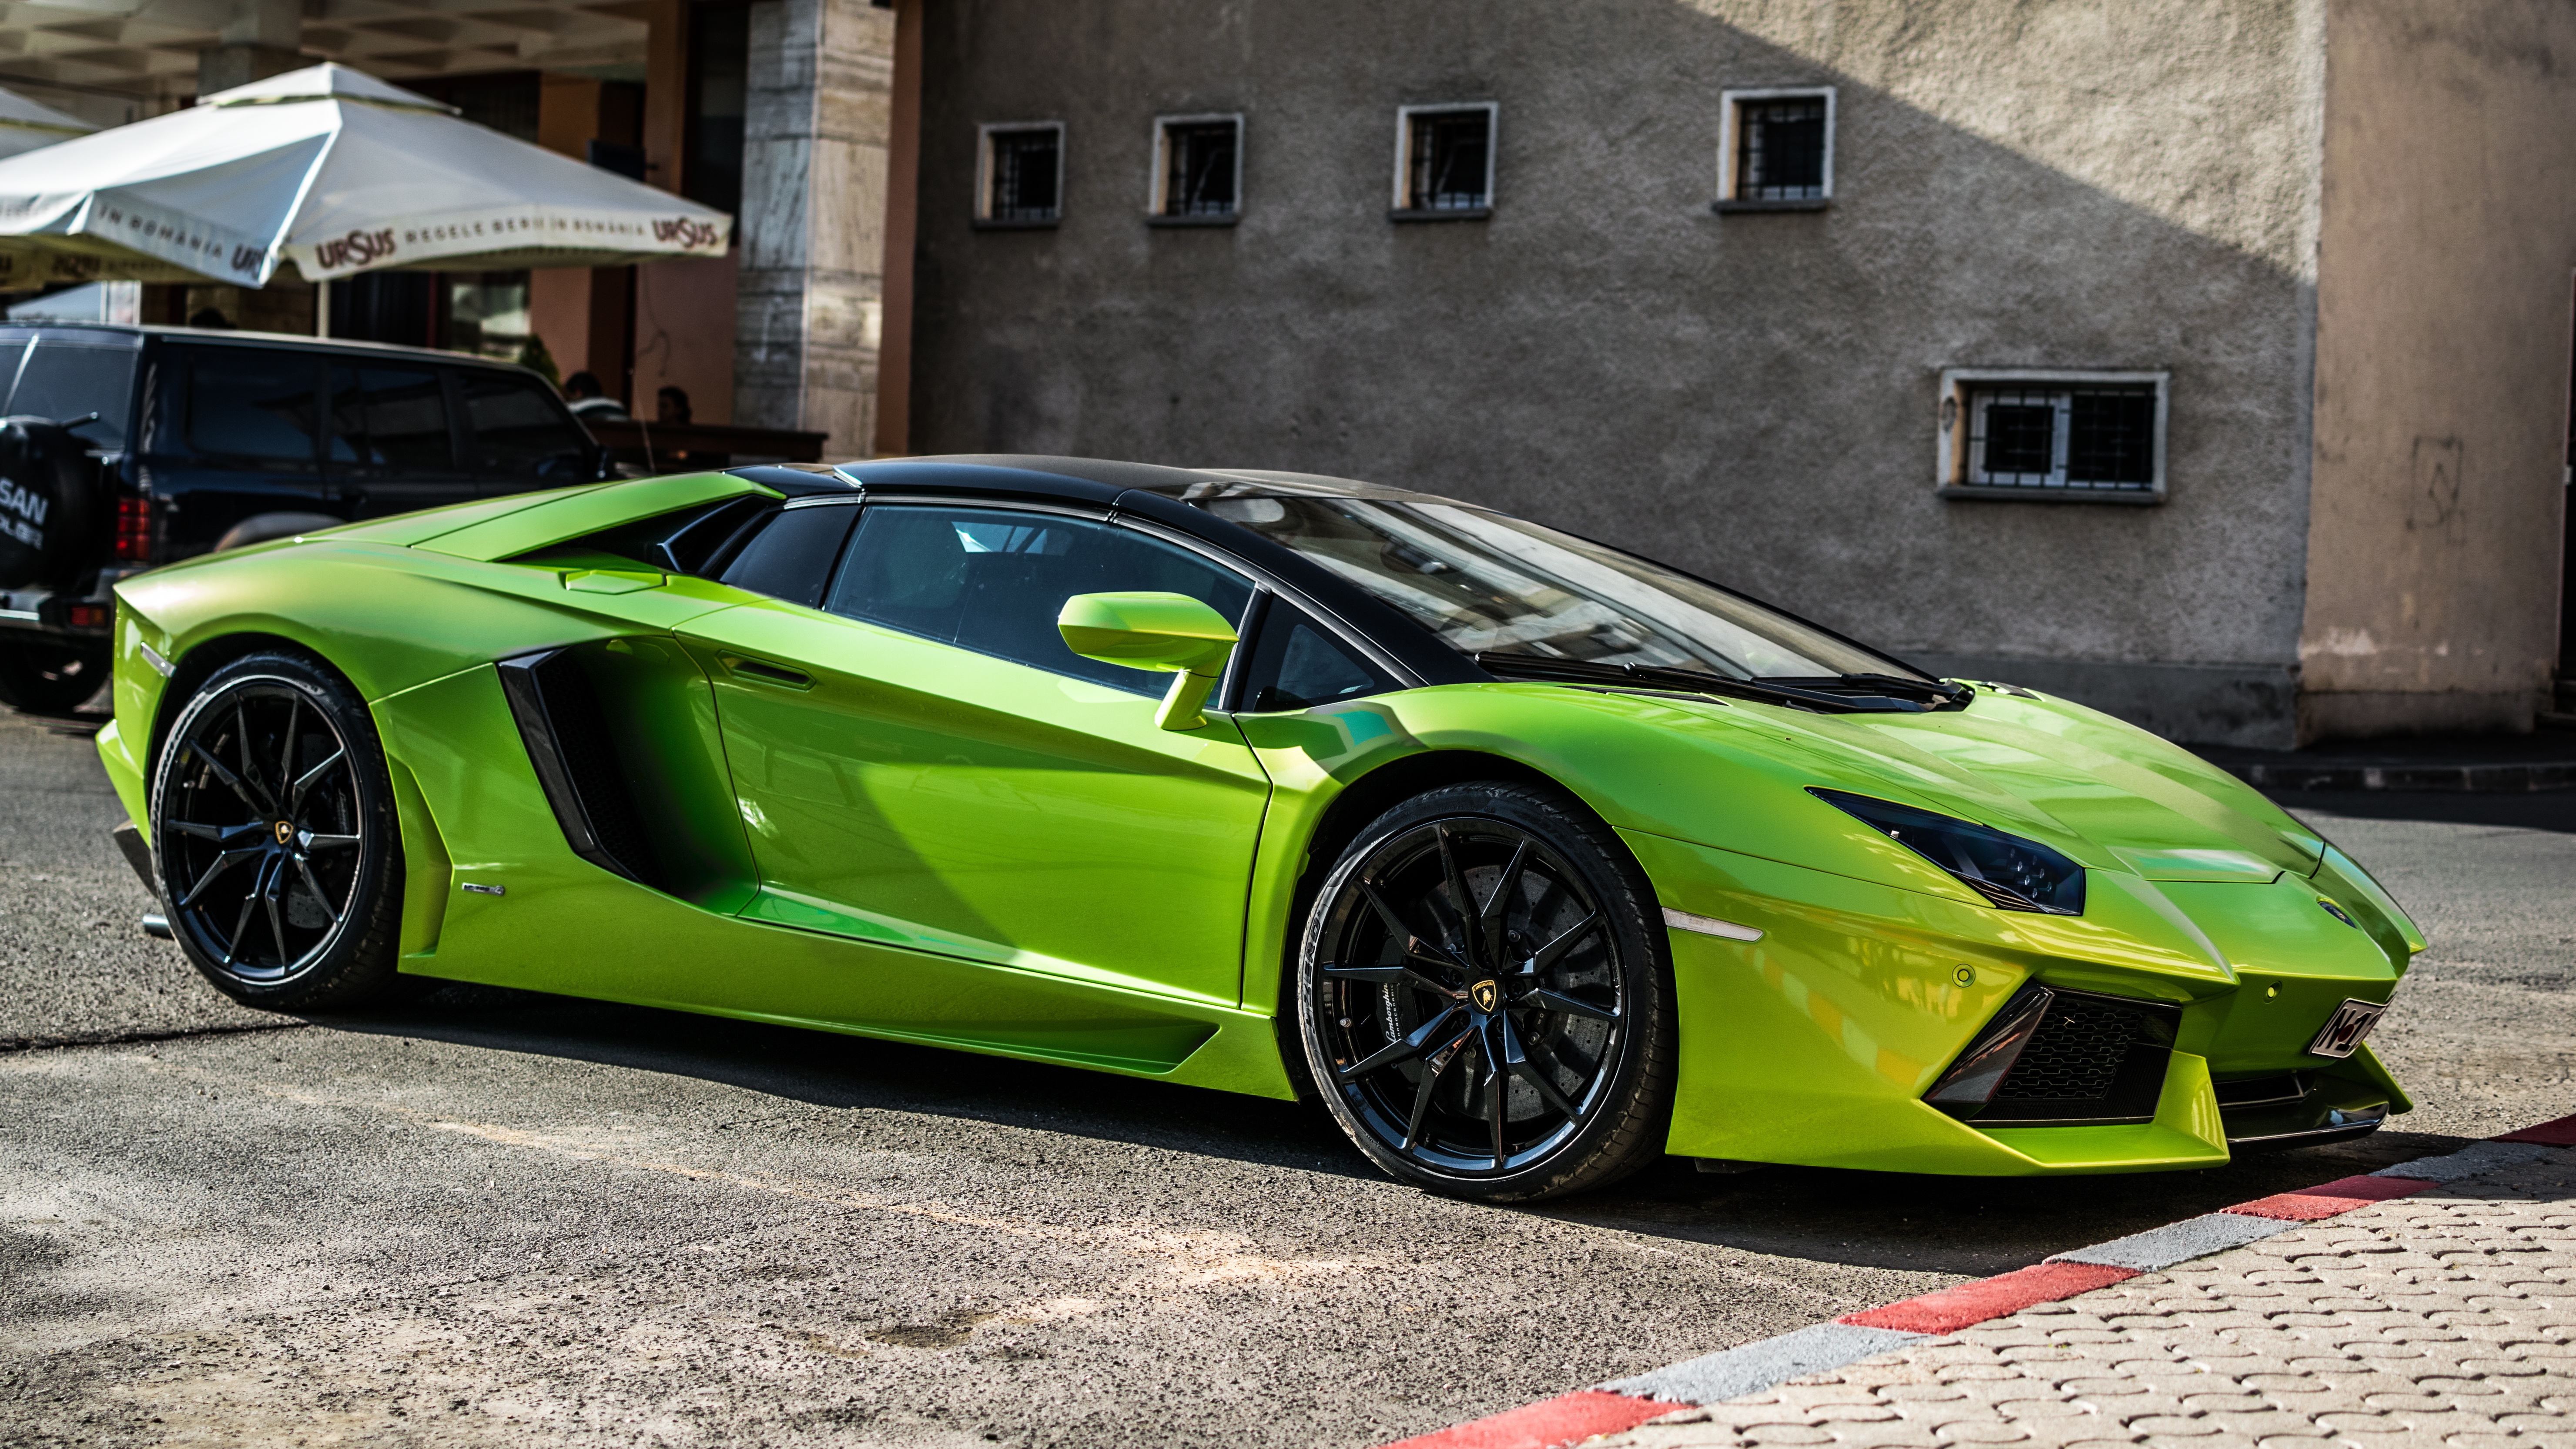
car, wheel, vehicle, sports car, supercar, lamborghini, land vehicle, automobile make, automotive design, luxury vehicle, performance car, lamborghini aventador